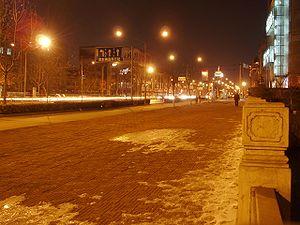
Shijiazhuang est la capitale de la province du Hebei en Chine. On y parle le dialecte de Shijiazhuang du mandarin jilu. Shijiazhuang est une ville depuis 1939. Elle porte le nom Shijiazhuang depuis 1947, après s'être appelée Shimen. Shijazhuang est une ville relativement récente, créée dans les années 1950 et devenue la capitale de la province du Hebei dans les années 1970. Elle est connue comme la capitale la plus polluée de Chine. Elle compte dans la ville seule 2 millions d'habitants, son agglomération en compte plus de 9 et près de 13 dans son aire urbaine